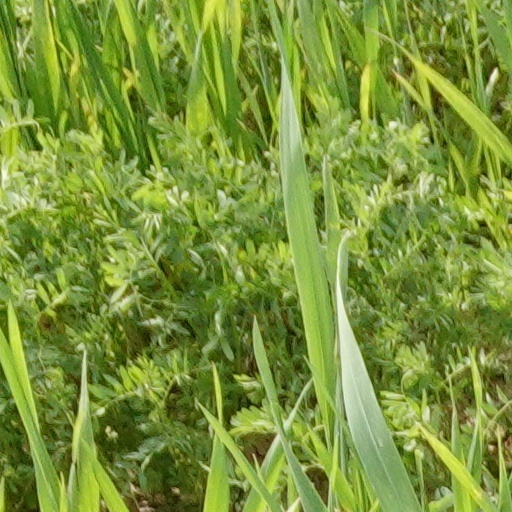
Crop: wheat